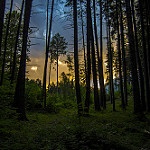
Scene: Outdoor